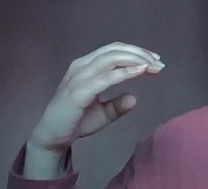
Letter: jeem